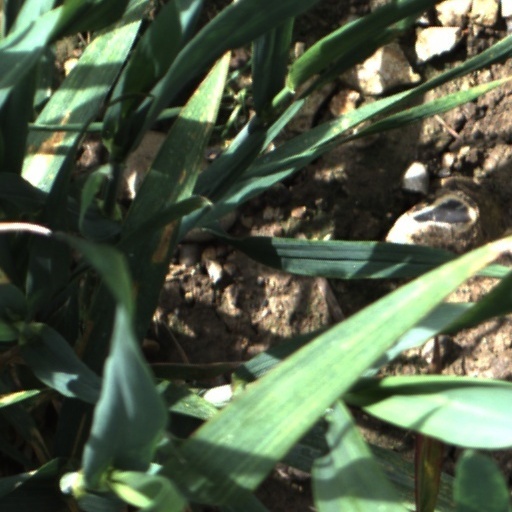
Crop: wheat